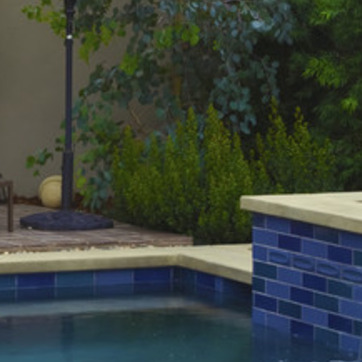
Material: foliage